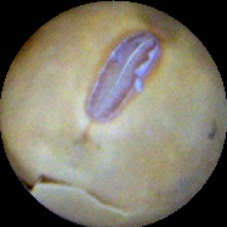
Label: Skin-damaged